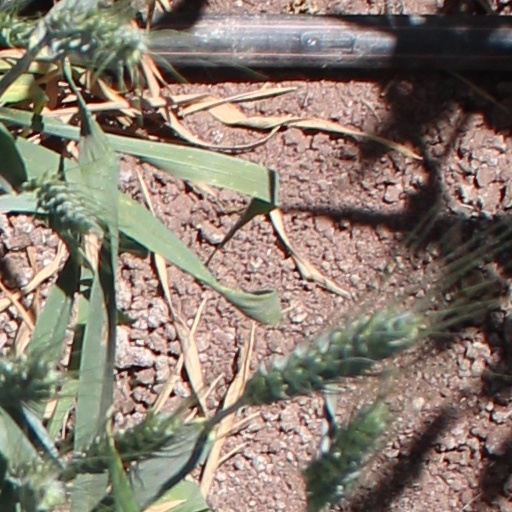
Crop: wheat